Didier Tarquin

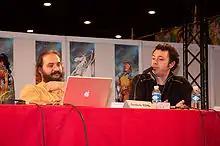
Jean-Louis Mourier and Didier Tarquin (2007) Chibi Japan

He spent the first ten years of his life in Touggourt (Algeria) in the Sahara desert. He chose to become a cartoonist during a cartoon summer camp. His professional career started in 1990 with Soleil comics but he attained real fame in 1994 with the series "Lanfeust of Troy" in collaboration with Christophe Arleston.